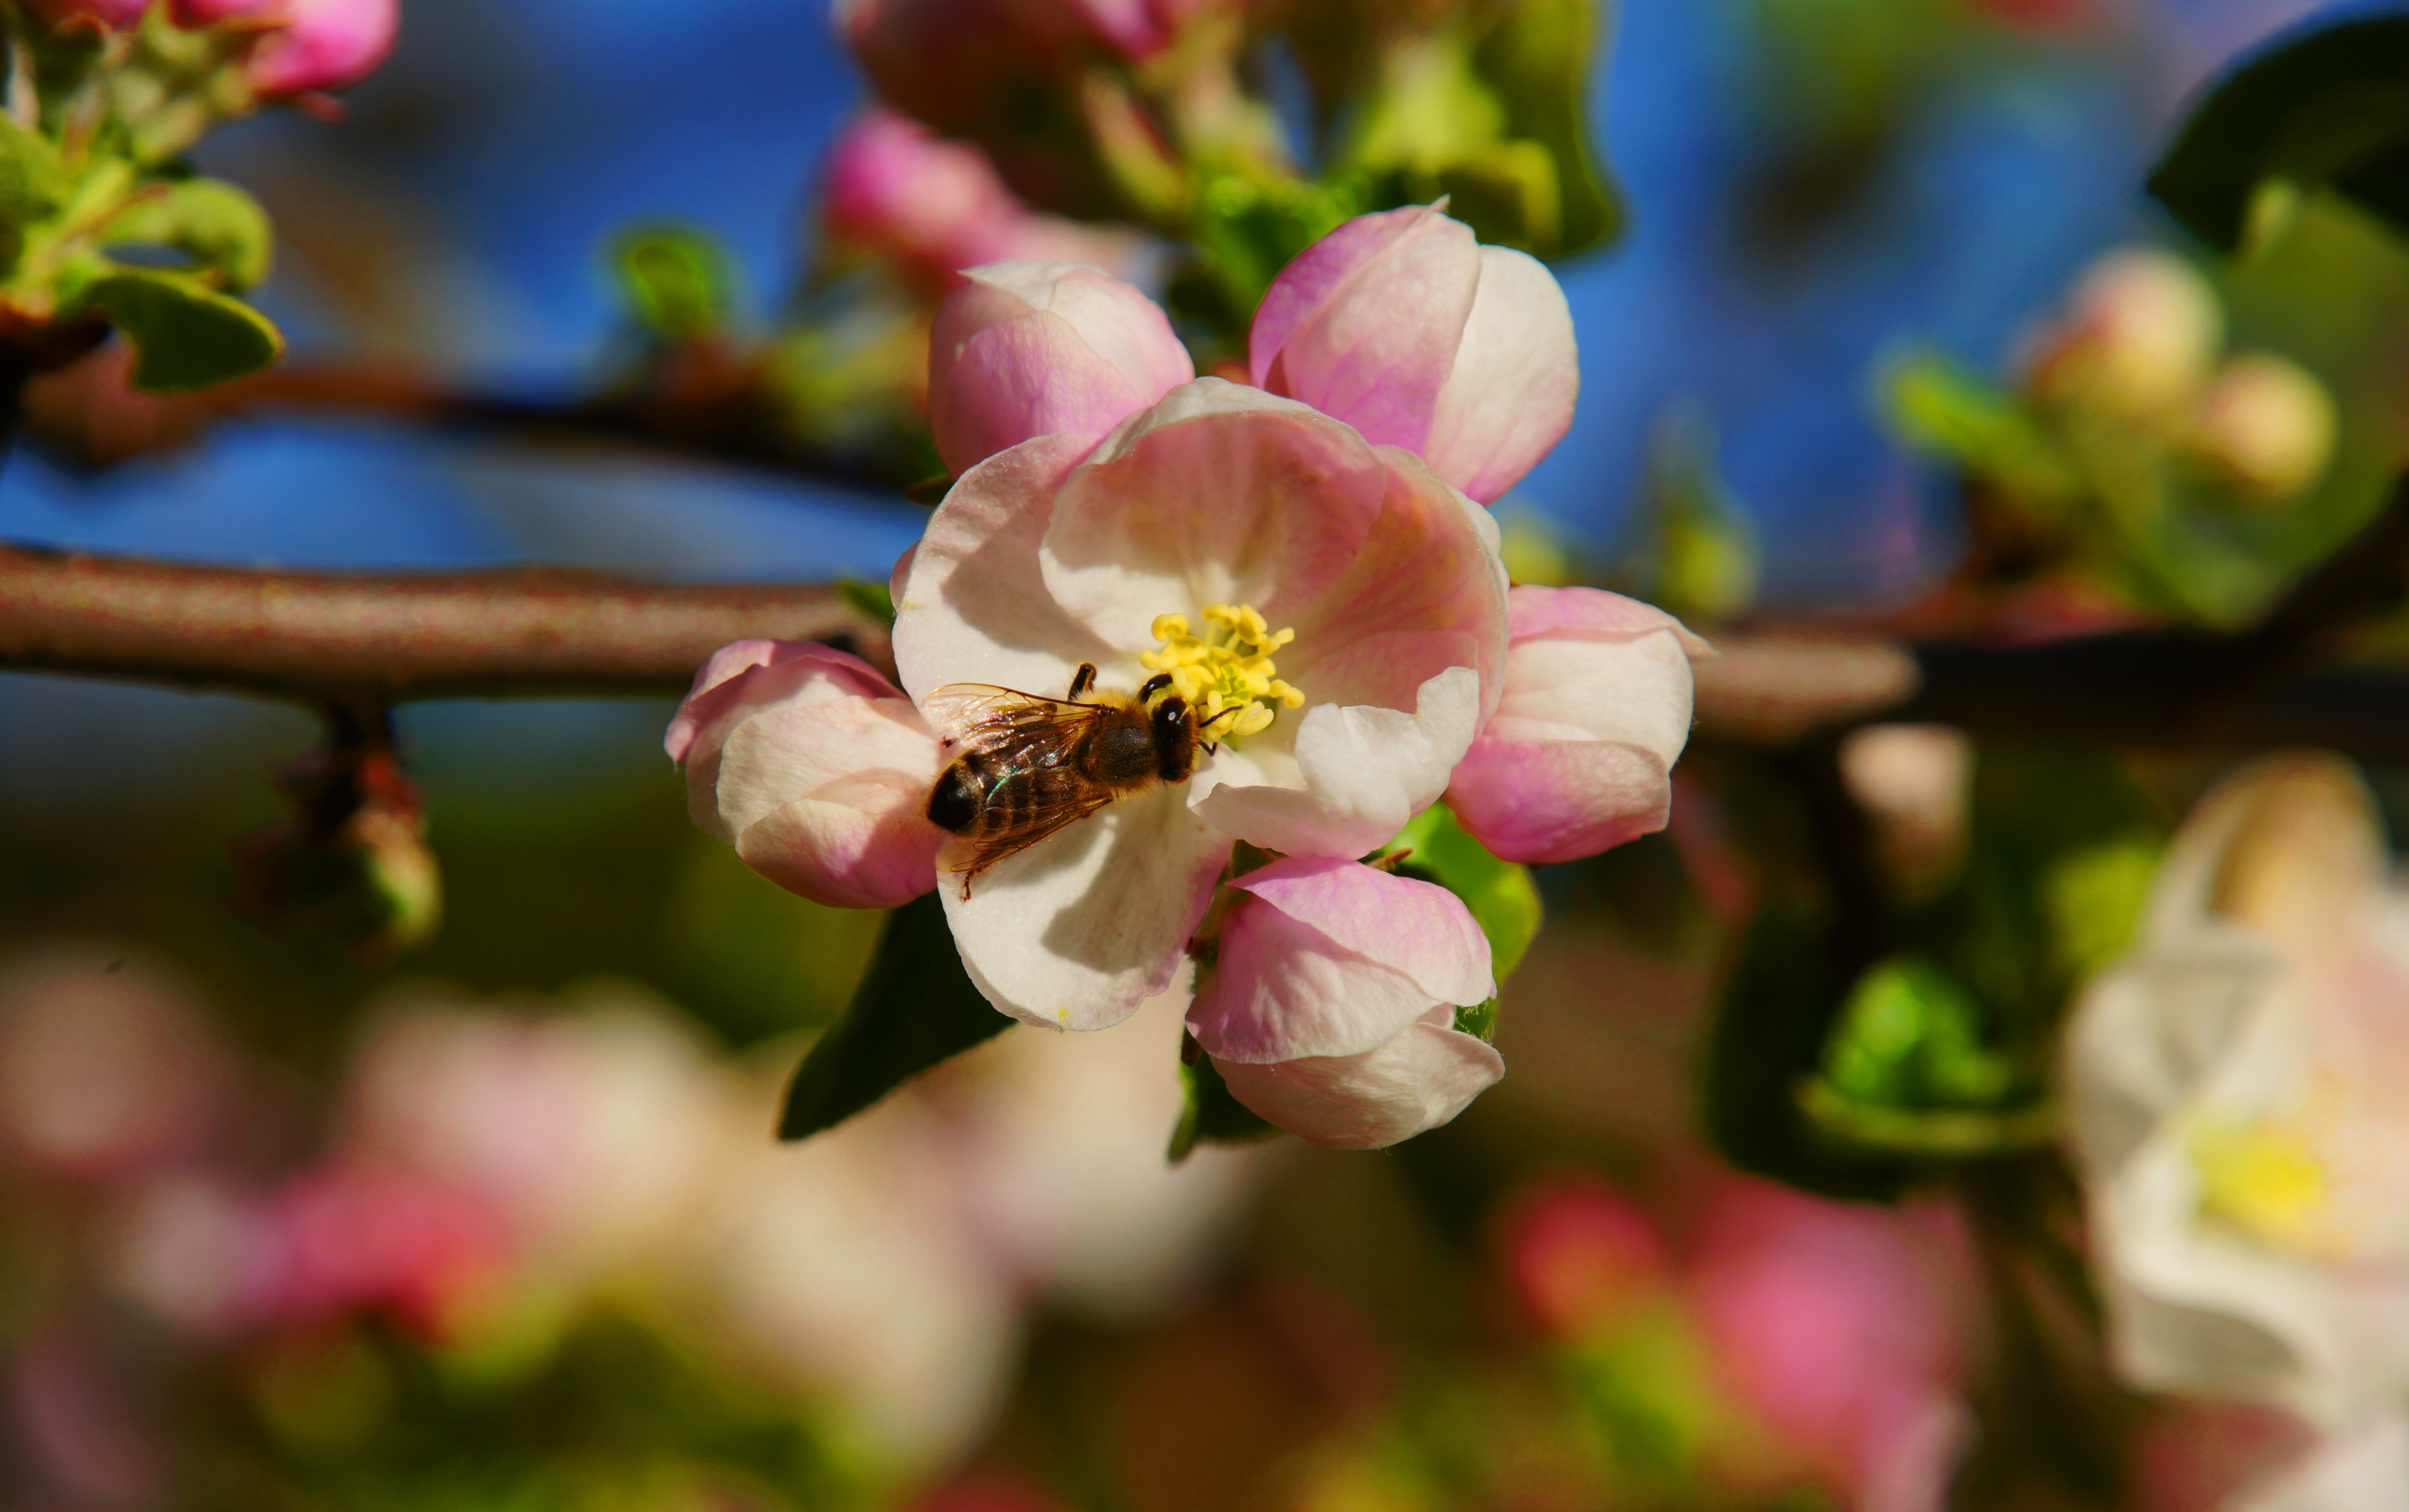
apple, tree, flower, spring, bee, flowering plant, honeybee, plant, blossom, petal, membrane winged insect, pollinator, insect, pollen, branch, nectar, bud, twig, malus, perennial plant